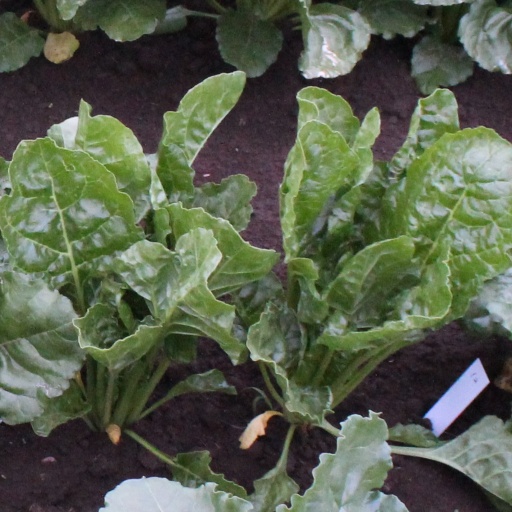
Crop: sugar beet